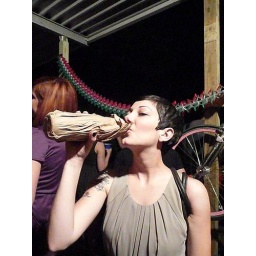
lady in a fancy dress drinking out of a paper bag. C-L-A-S-S-Y